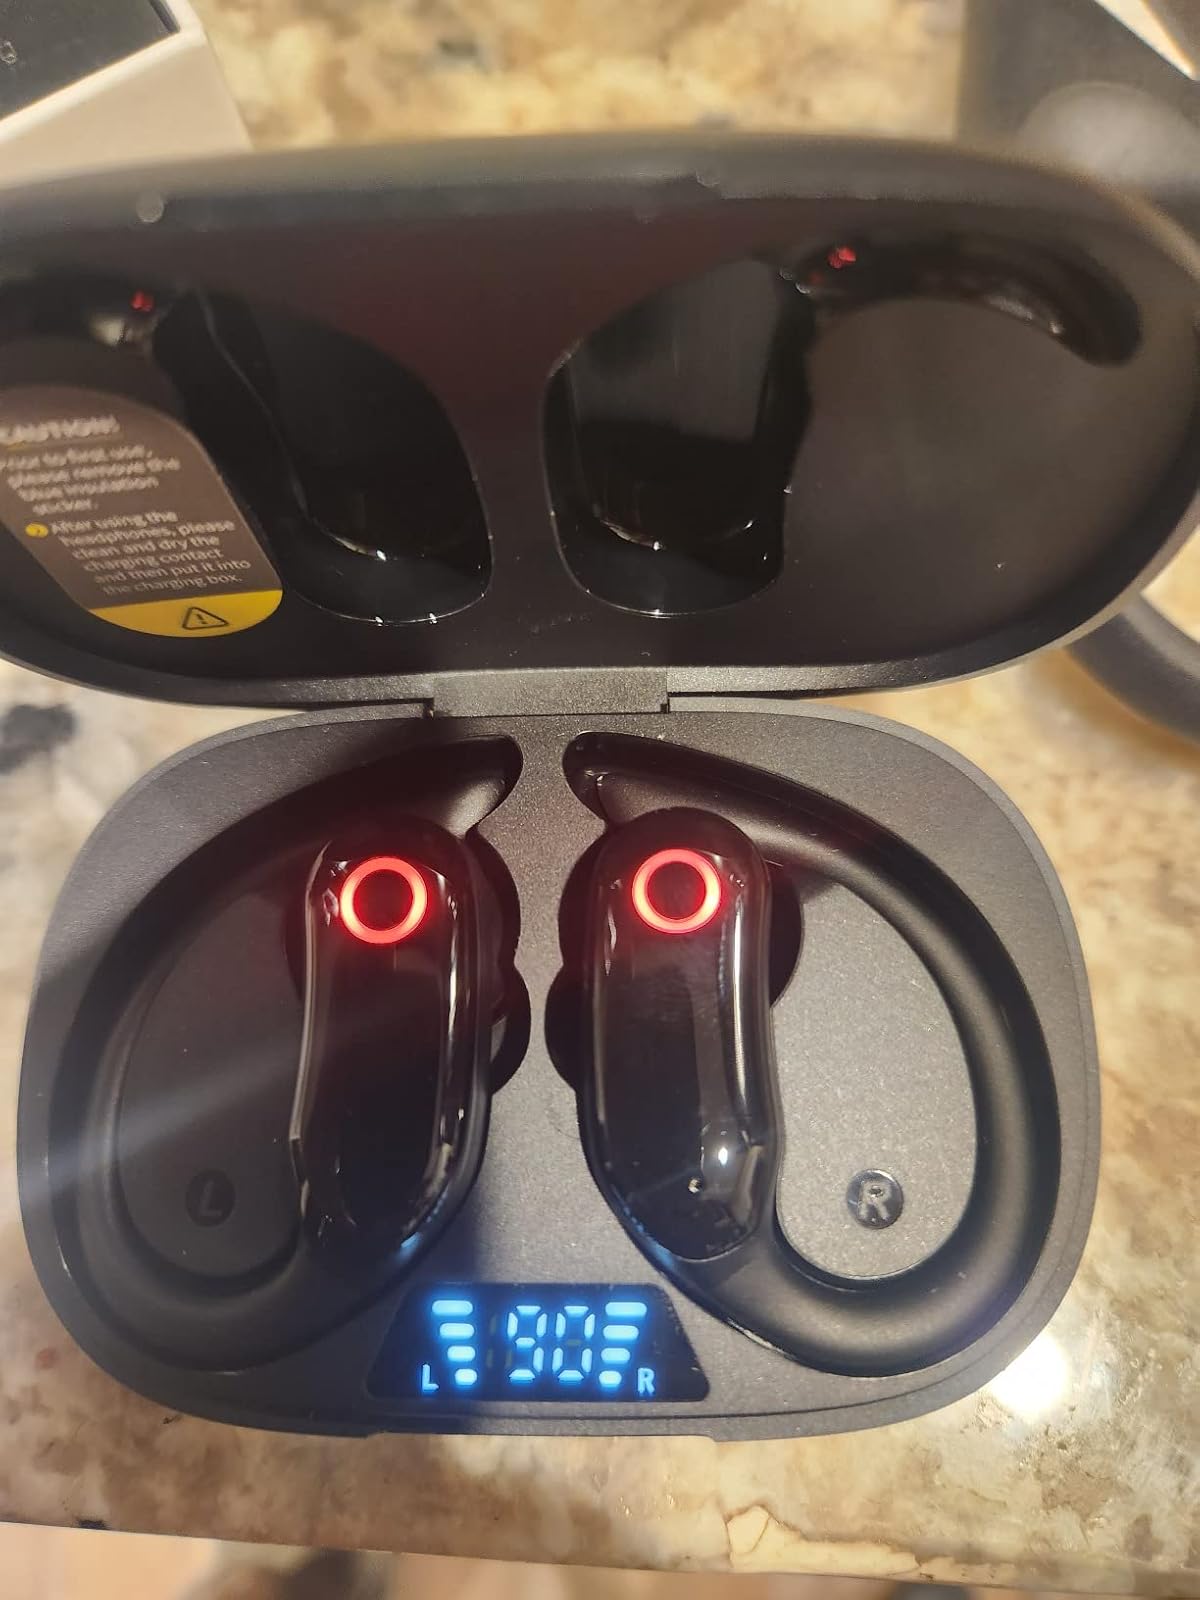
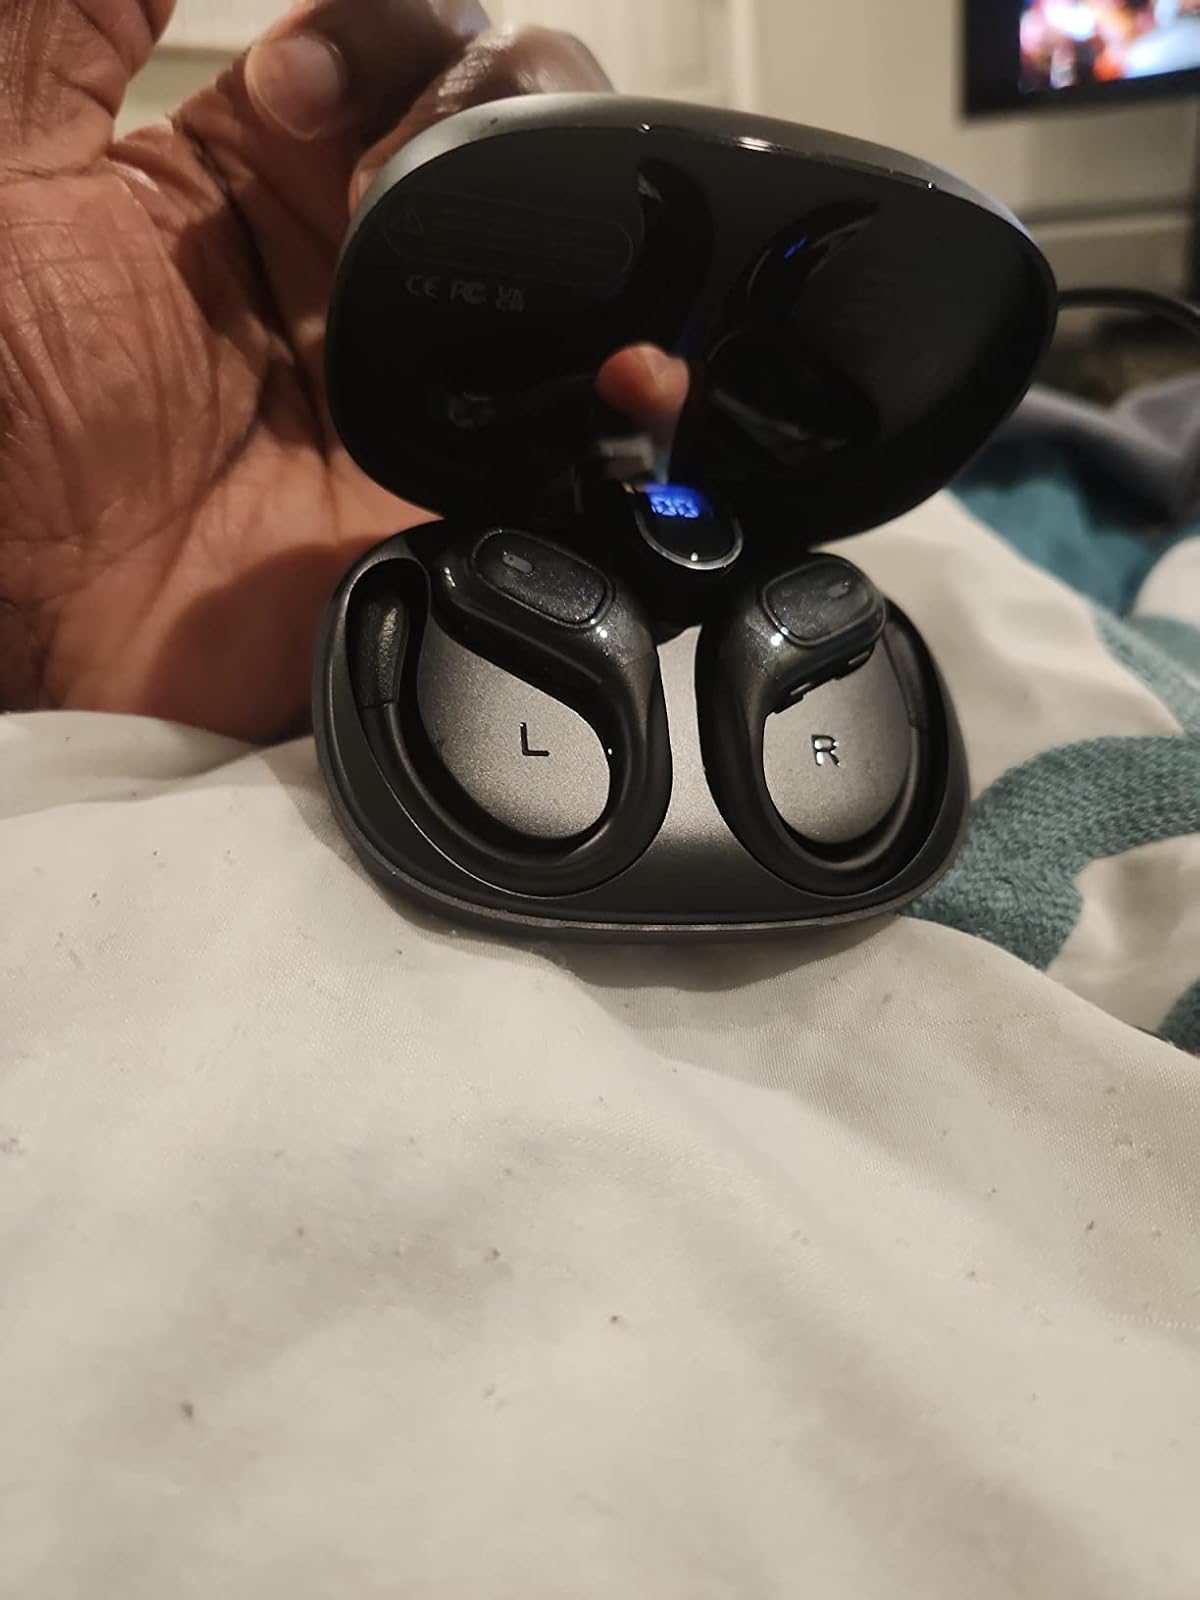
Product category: earbuds
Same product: no